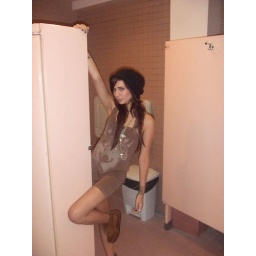
hanging out in my wolf dress and moccasins. typical. just got gossip girl on dvd.. season one.. yippieeee